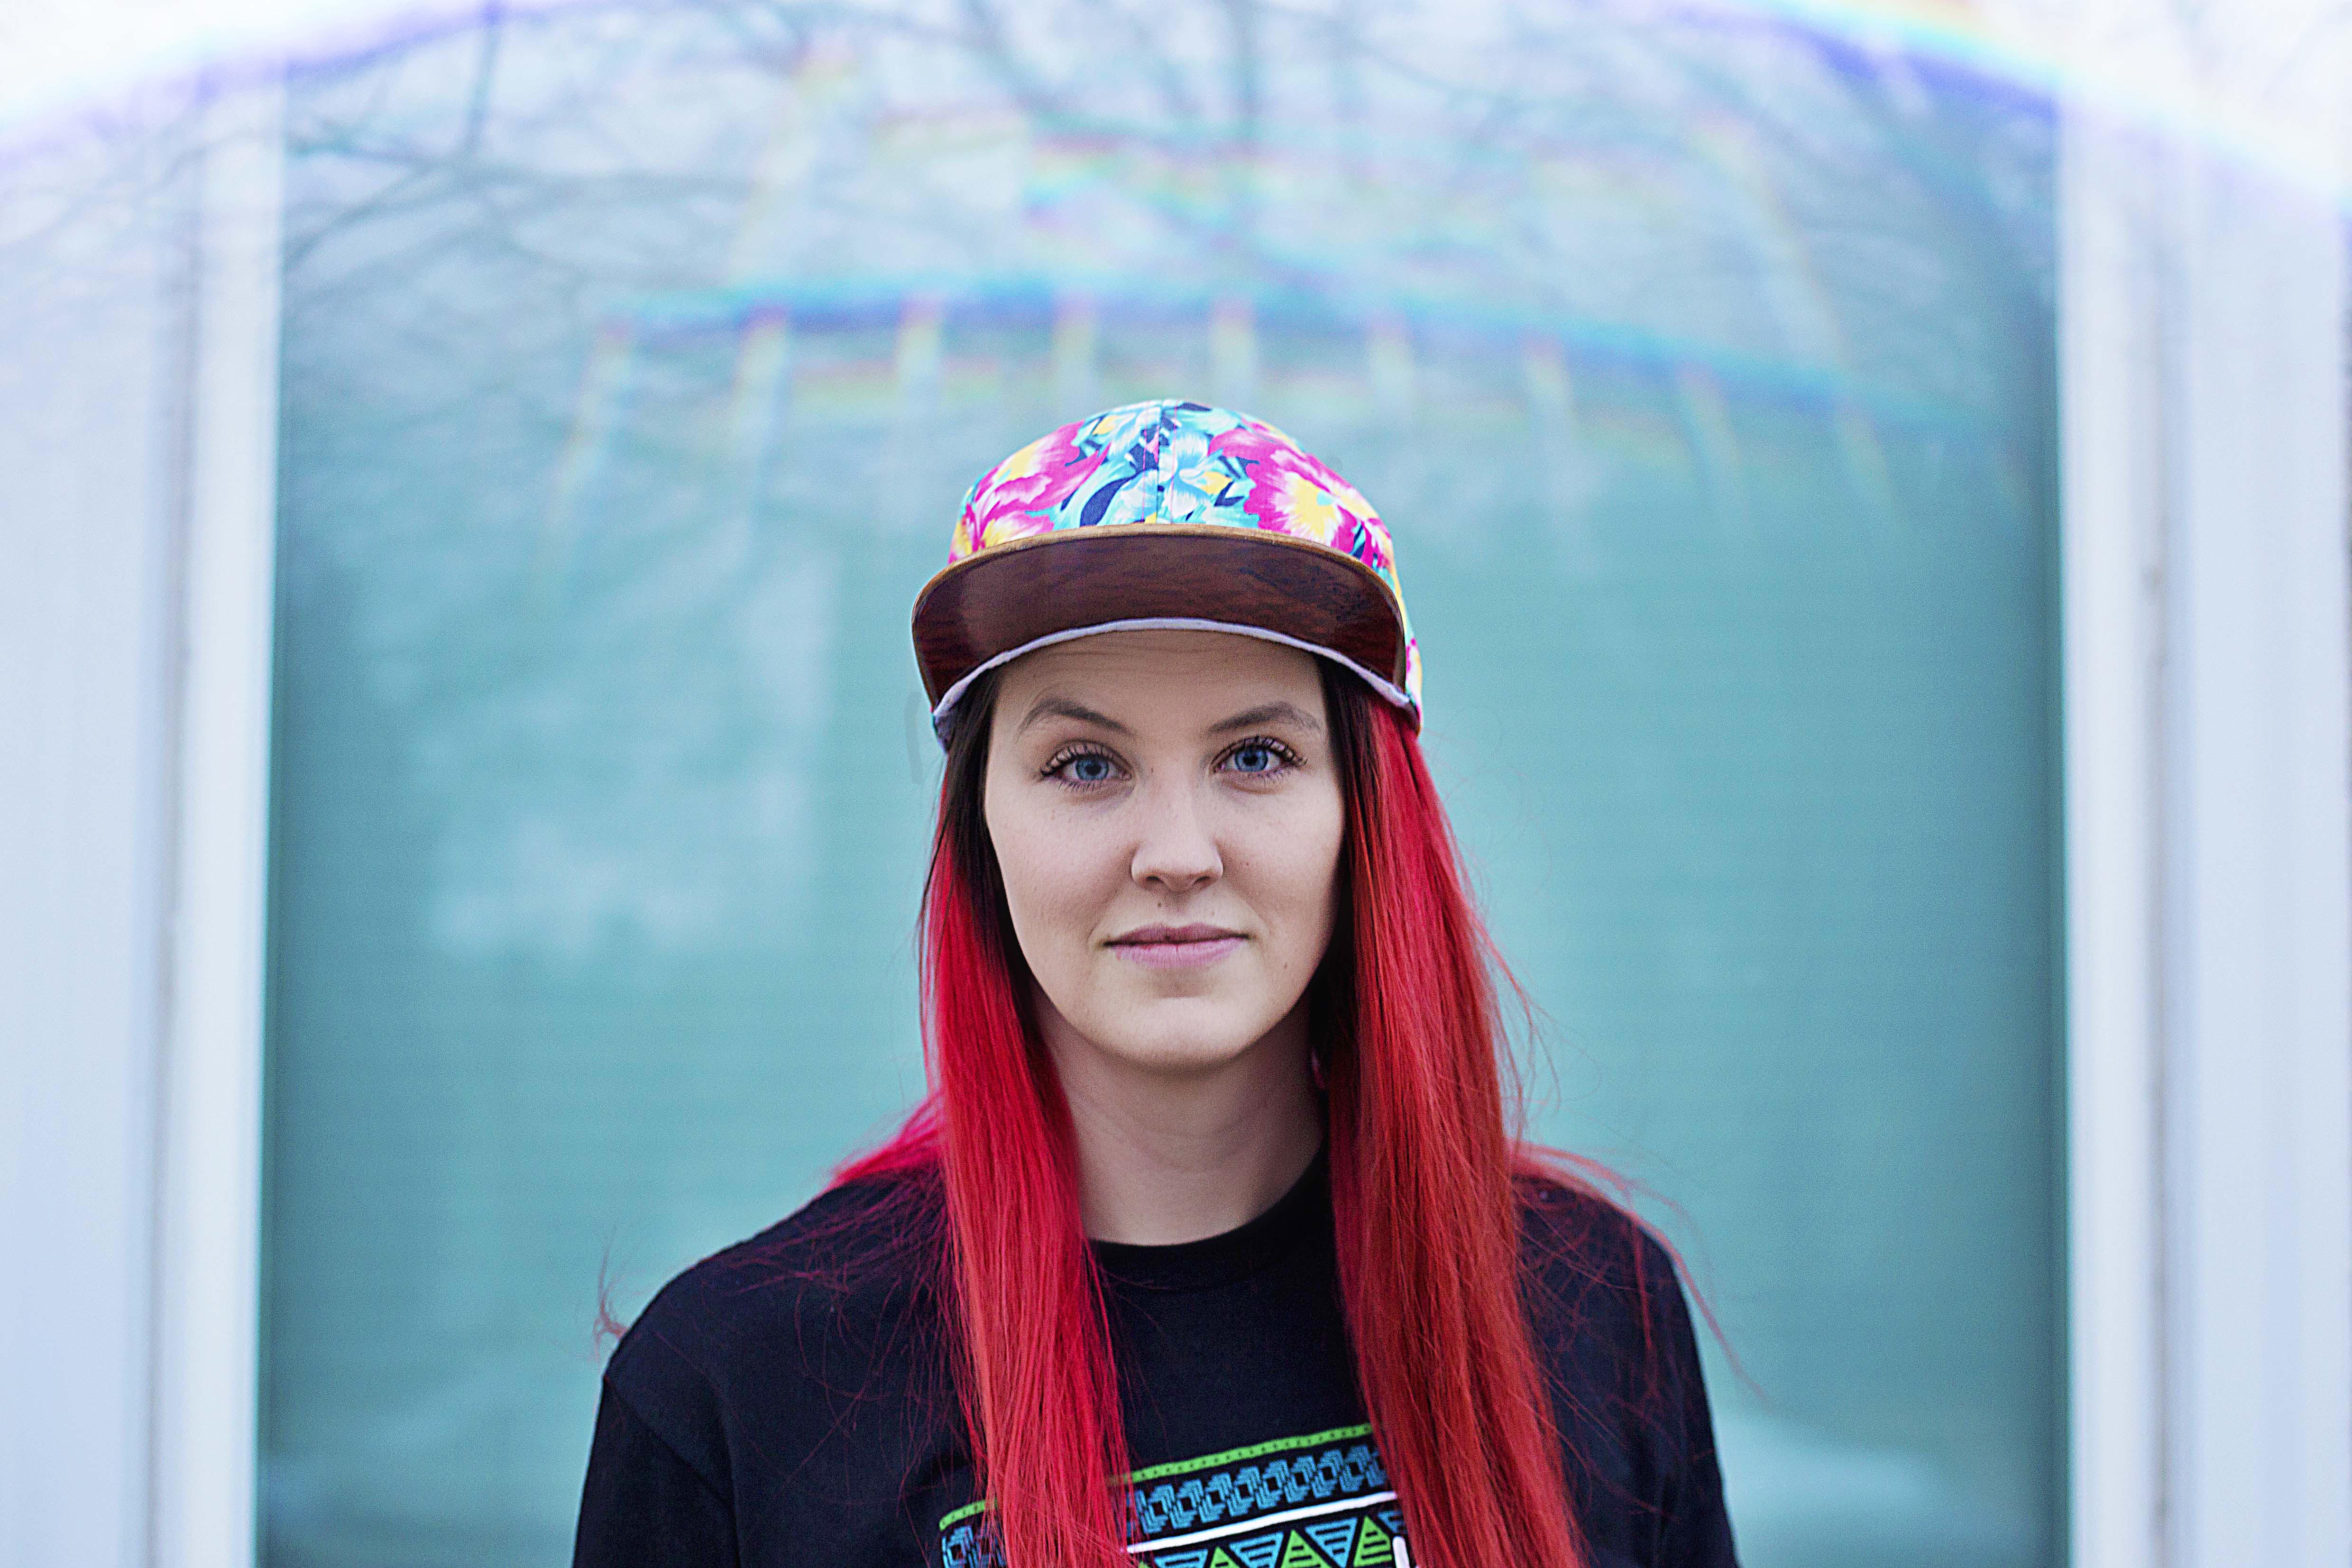
person, girl, woman, photography, female, portrait, model, red, color, fashion, blue, clothing, cap, beauty, beautiful, photo shoot